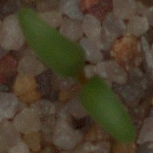
Label: sugar_beet